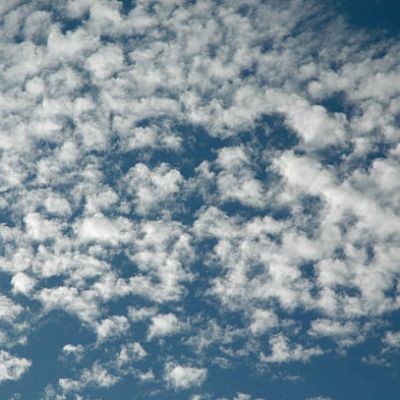
Cloud type: Altocumulus (Ac)